Susan Straight

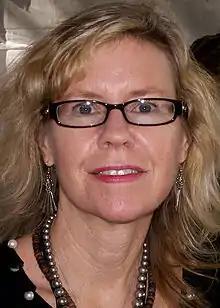
Straight in 2010

Susan Straight (born October 19, 1960) is an American writer. She was a National Book Award finalist for the novel "Highwire Moon" in 2001.